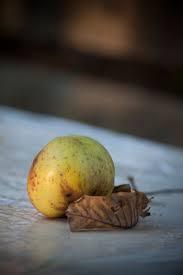
Label: apples